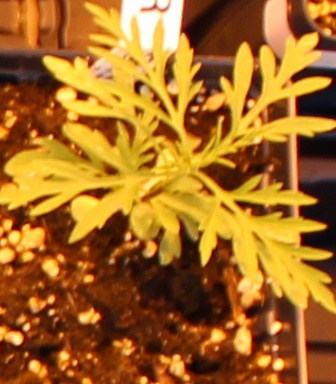
Label: Ragweed